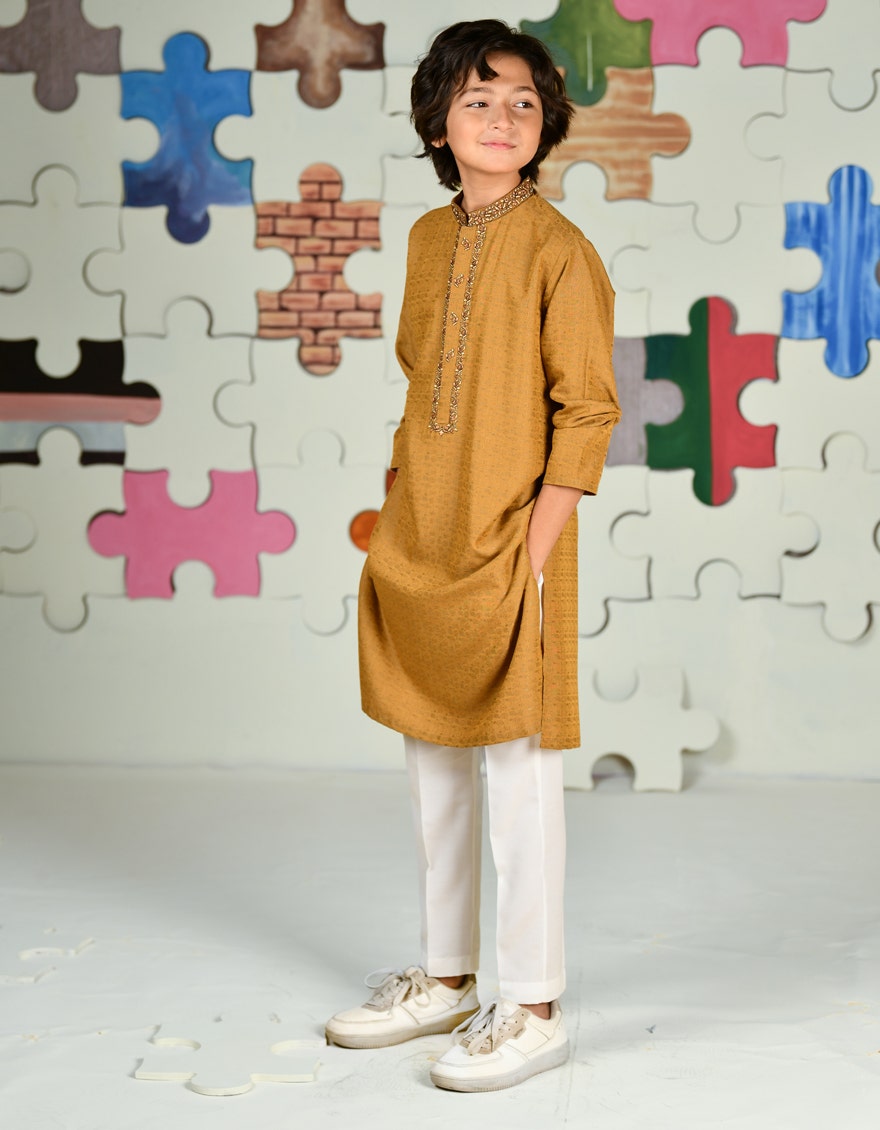
gold white kurta pajamas